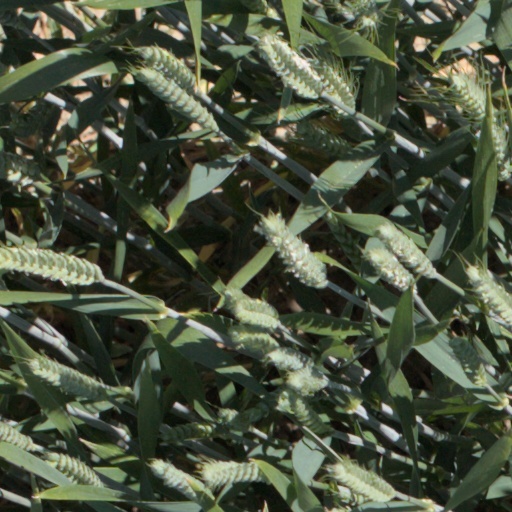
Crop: wheat